Greenland Dock

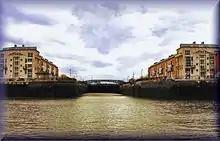
Residential development at Greenland Dock

The nearest London Underground station is Canada Water on the Jubilee line. The nearest London Overground stations are Surrey Quays and Canada Water, on the Windrush line.